Rianne Letschert

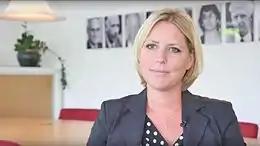
Rianne Letschert (2015)

Rianne Monique Letschert (born 13 September 1976) is a Dutch law scholar. Since November 2021 she has been president of Maastricht University. Previously Letschert was professor of victimology and international law at Tilburg University between March 2011 and September 2016. From September 2016 until 1 February 2022 she was rector of Maastricht University.